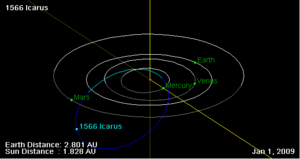
(1566) Icarus
Asteoridens bane (Den blå ellipse) omkring Solen.
(1566) Icarus er en nærjords-asteroide af Apollo typen med det usædvanlige kendetegn, at perihelium er tættere ved Solen end planeten Merkur. At den kommer så tæt på Solen skyldes at den bevæger sig i en, for asteroider, meget aflang banebevægelse.